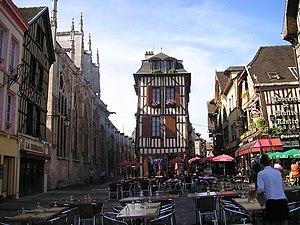
RUe piètonne de Troyes et la face nord de l'église st-Jean.
La rue Molé est une voie de Troyes, dans le département français de l'Aube,